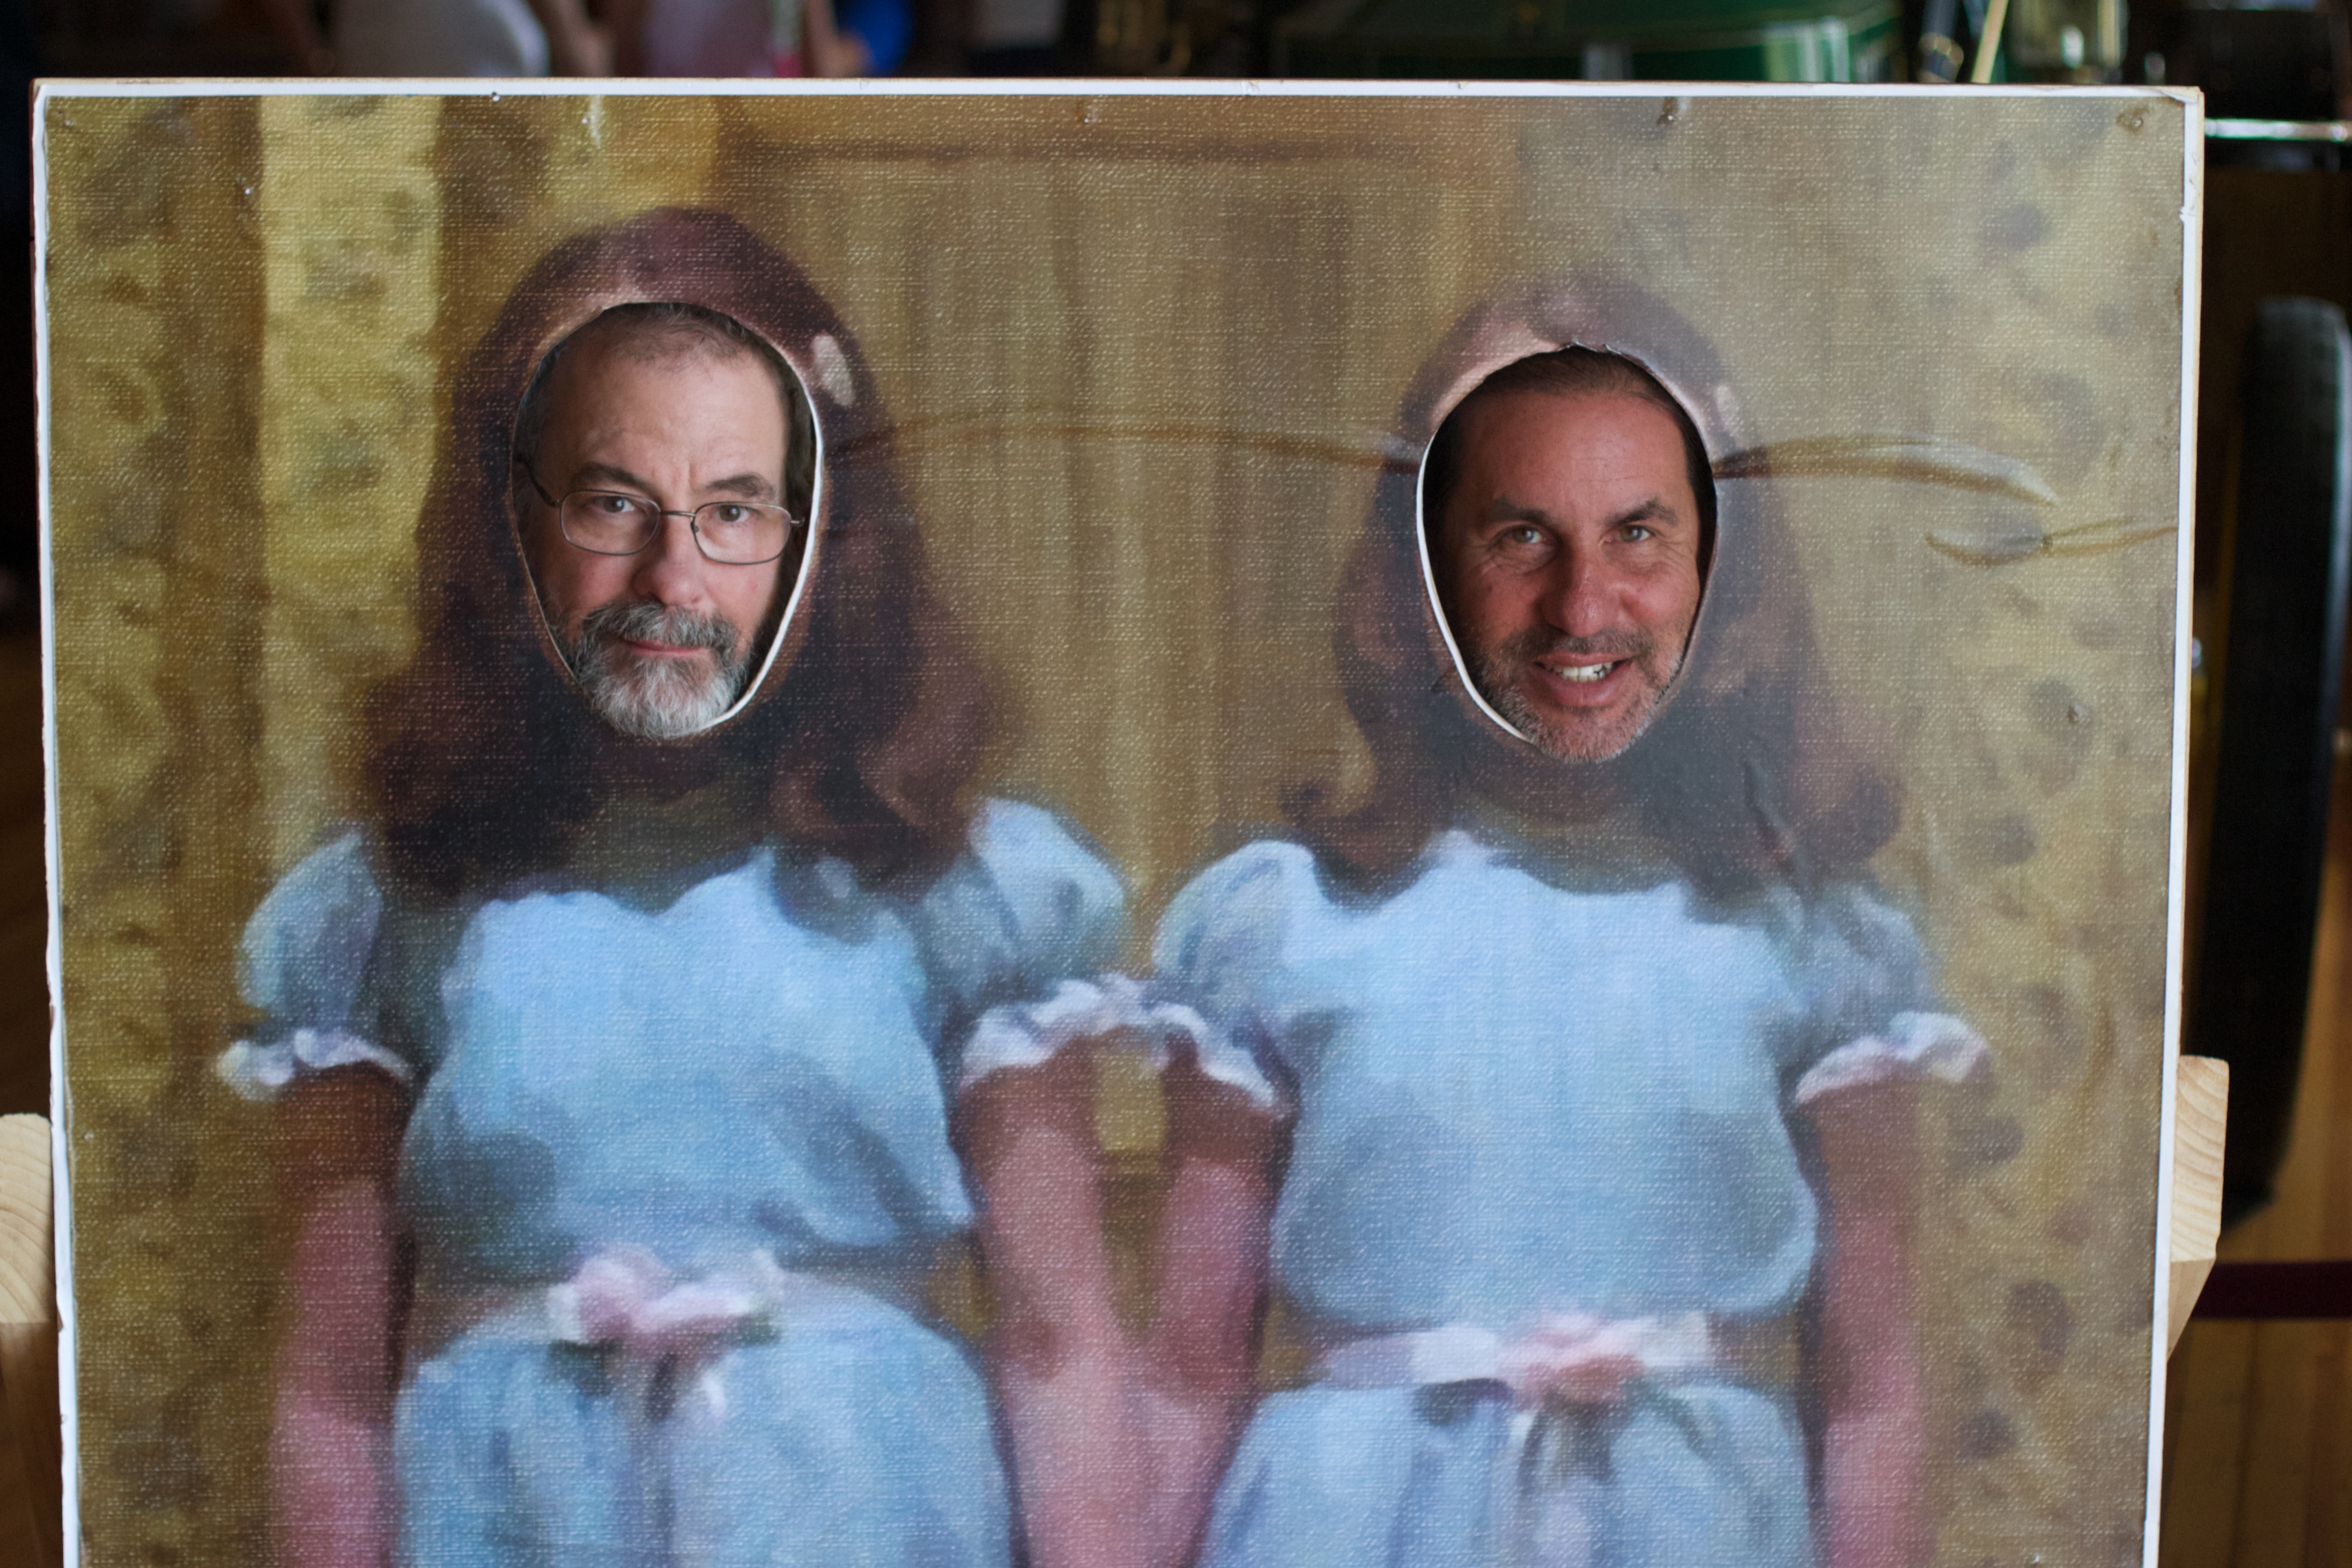
person, people, child, image